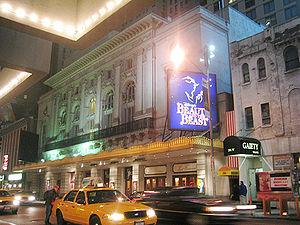
La Belle et la Bête est une comédie musicale américaine adaptée du long métrage d'animation homonyme des studios Disney et créée en 1994.
Walt Disney Theatrical Productions, aussi improprement nommé Disney Theatrical, est la branche des spectacles musicaux, type Broadway, de la Walt Disney Company. Cette filiale se présente dans ses publicités comme Disney on Broadway. Elle fait désormais partie du Disney Theatrical Group, dépendant des Walt Disney Studios Entertainment.
Le Lunt-Fontanne Theatre est un théâtre de Broadway situé au 205 West 46th Street dans le Theater District, dans le centre de Manhattan, à New York.